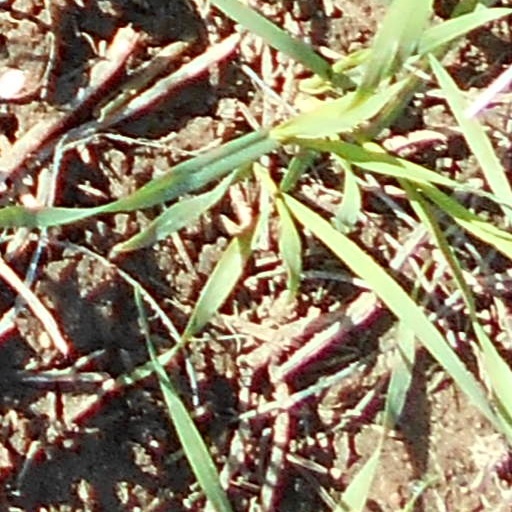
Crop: wheat